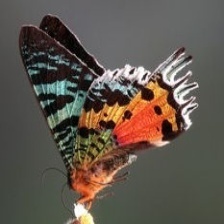
Species: MADAGASCAN SUNSET MOTH